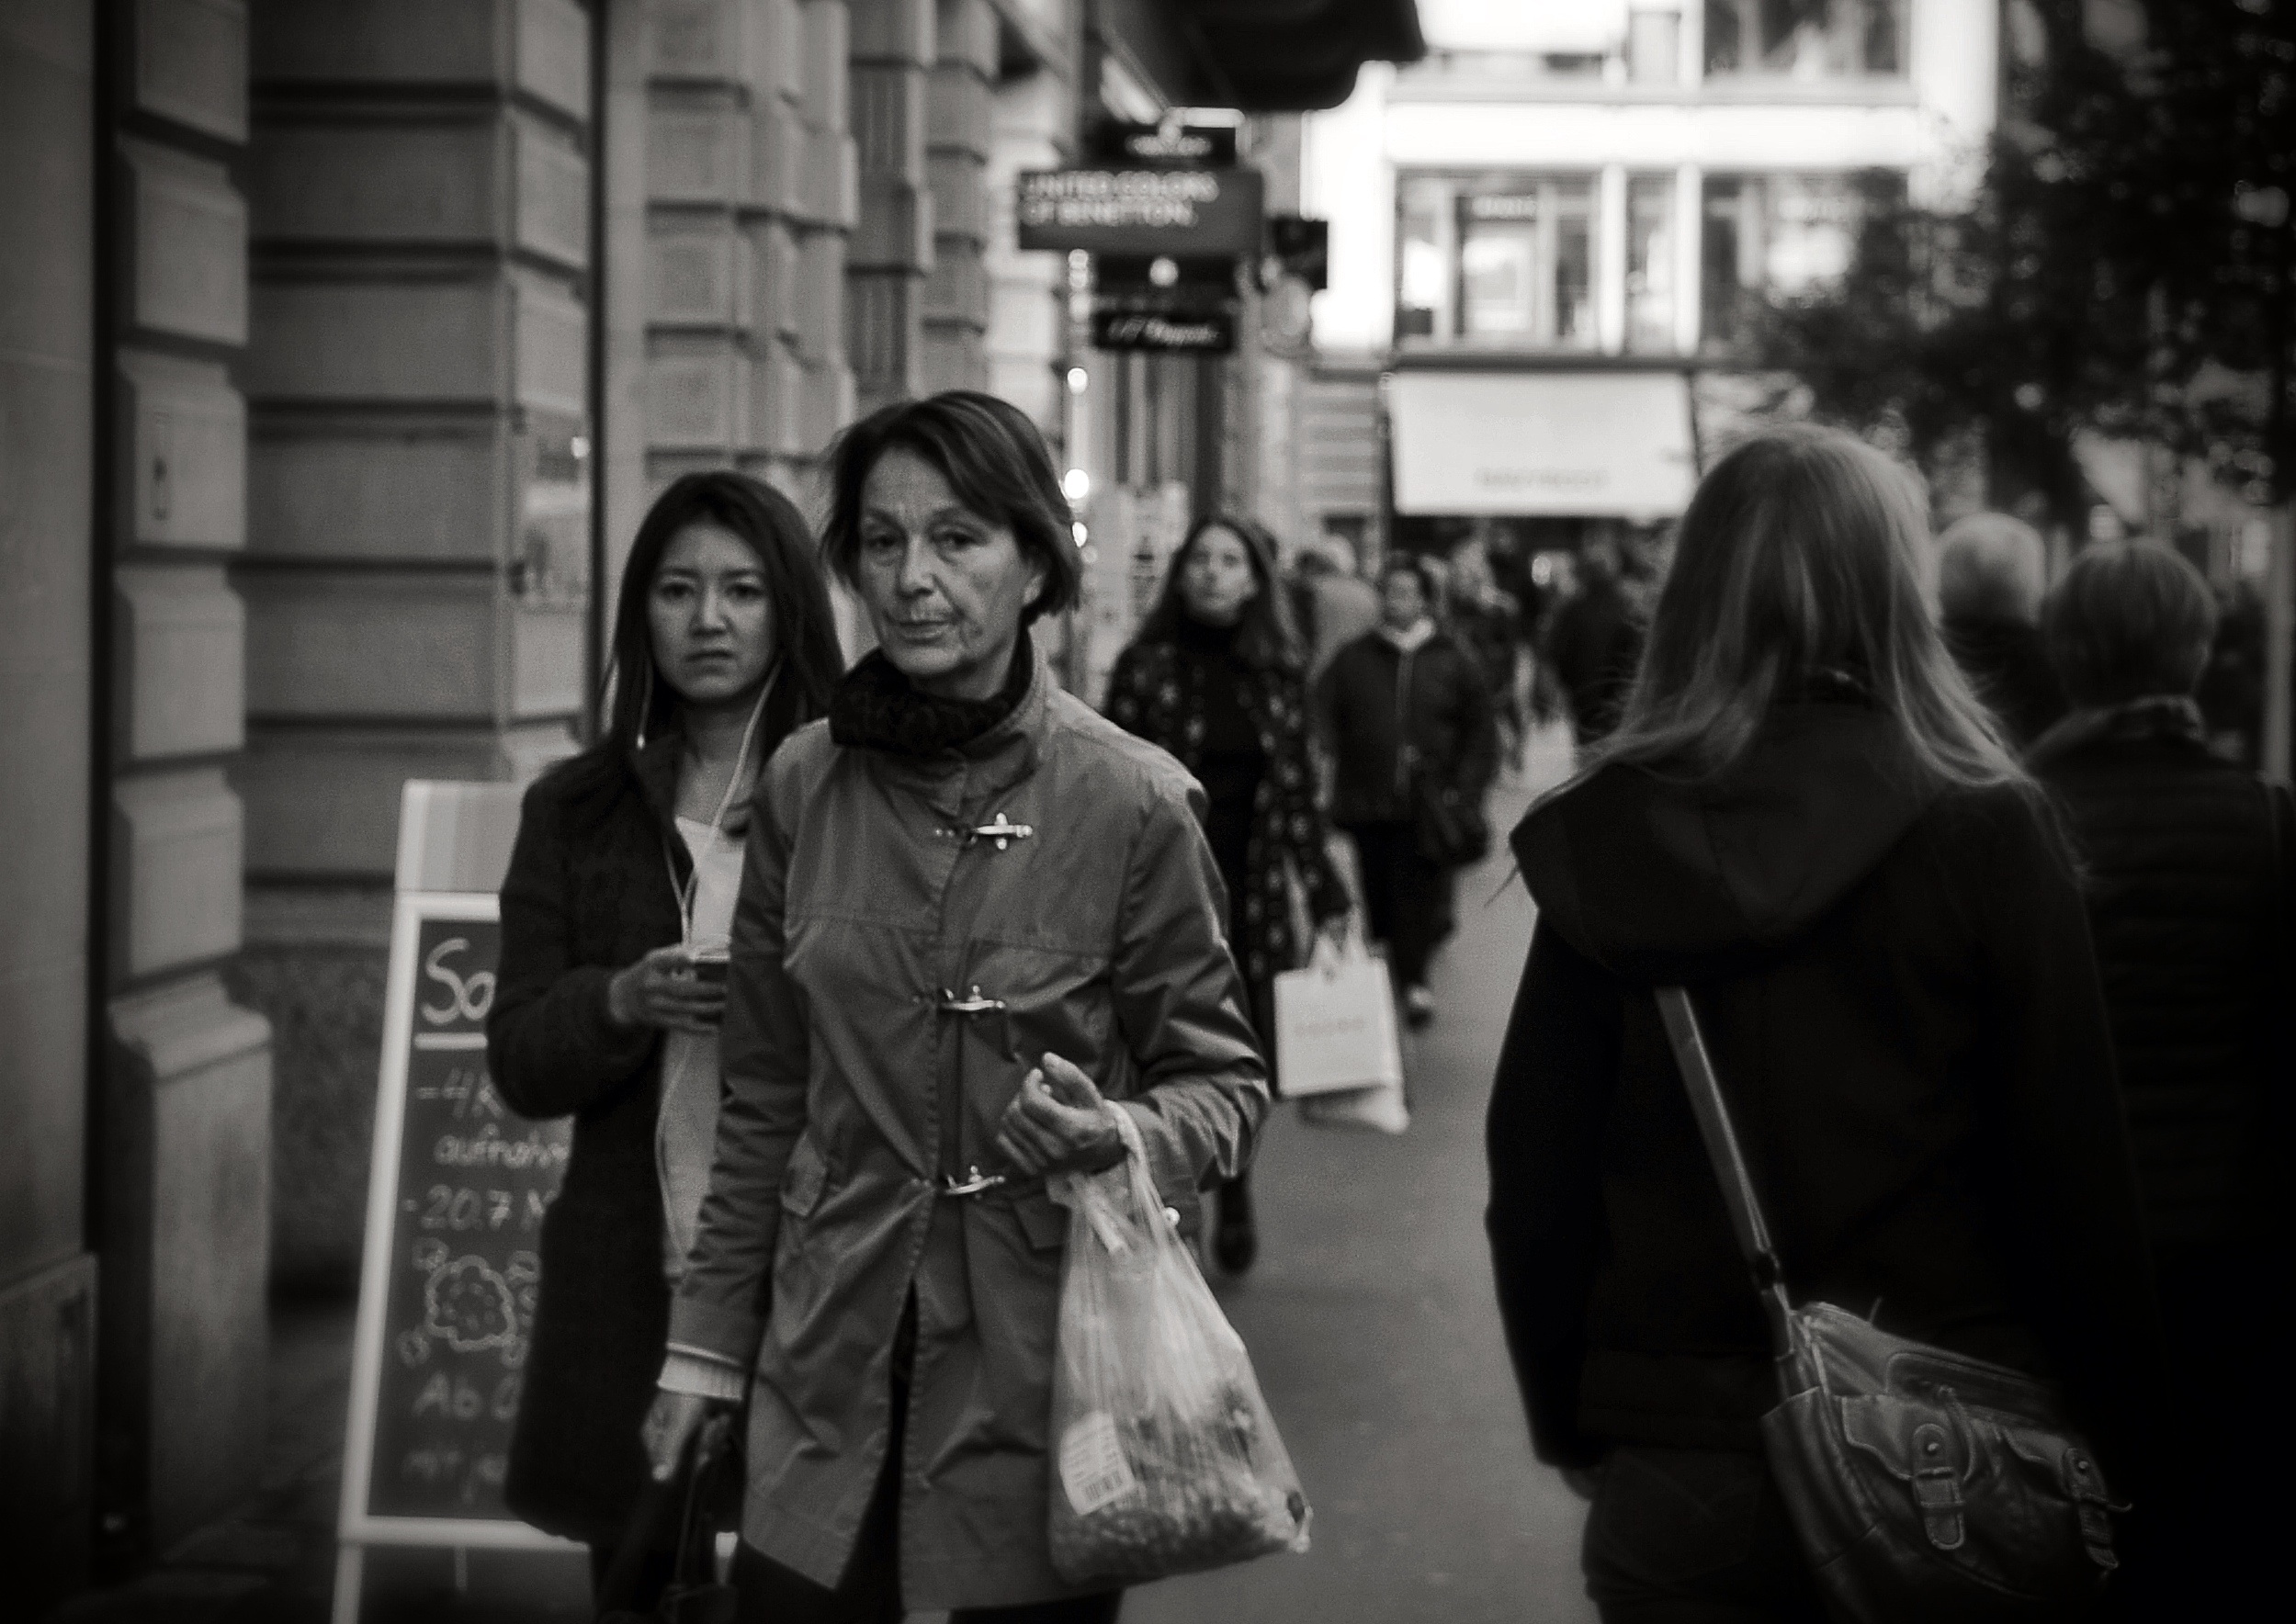
person, winter, black and white, people, road, street, photography, city, urban, crowd, nikon, black, monochrome, streetphotography, bw, candid, women, infrastructure, swiss, stadt, photograph, snapshot, streetart, schweiz, switzerland, strasse, zurich, streetphoto, snapseed, faces, schwarzundweiss, stphotographia, streetscene, strassenszene, strassenfotografie, strasenfotografie, streetlife, streetportrait, streetpix, thomas8047, onthestreets, bahnhofstrasse, streetphotographer, 175528, streetfashion, streetfotografie, zurichstreet, fascinationstreet, streetphotographie, nikond300s, portraiture, z ri, z richzurich, streetartz ri, groceryshopping, monochrome photography, film noir